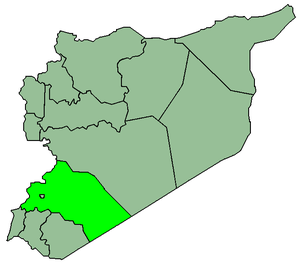
Les gouvernorats ou mouhafazas de Syrie sont divisés en districts, eux-mêmes divisés en sous-districts.